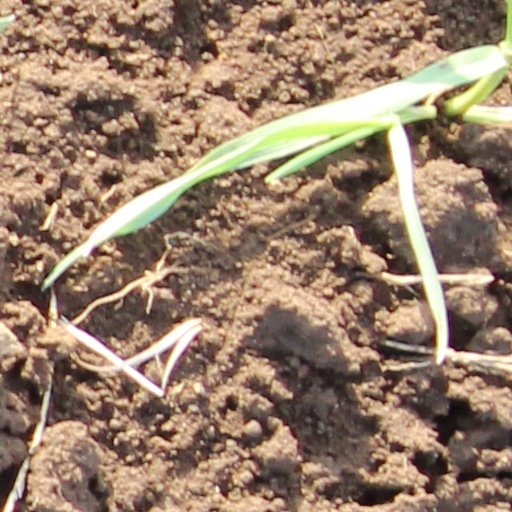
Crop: wheat